Jinbei (car brand)

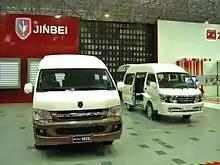
Jinbei minibuses on display in Chile, 2010

Jinbei is a Chinese automobile brand owned by Renault Brilliance Jinbei Automotive Co., Ltd., a joint venture between Brilliance Auto (51%) and Renault (49%) established in December 2017 and based in Shenyang, Liaoning, China. Until 2017, the marque was owned by Shenyang Brilliance Jinbei Automotive, a Brilliance subsidiary also based in Shenyang.